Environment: real
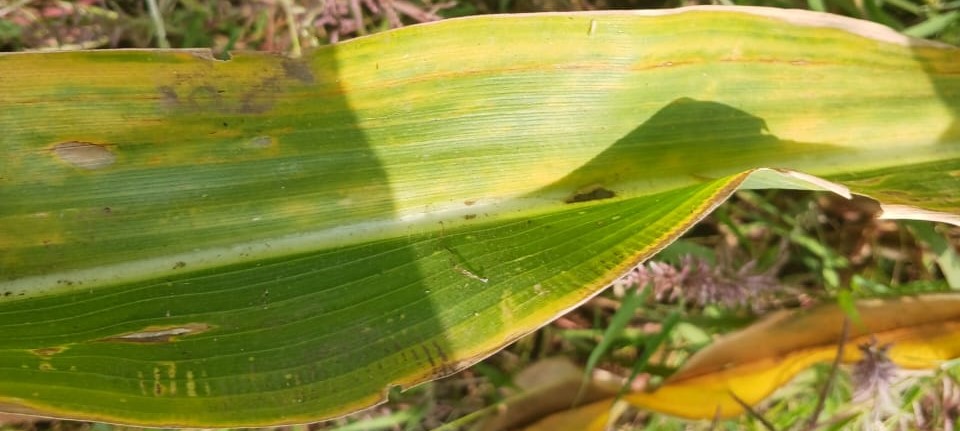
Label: potassium_deficiency